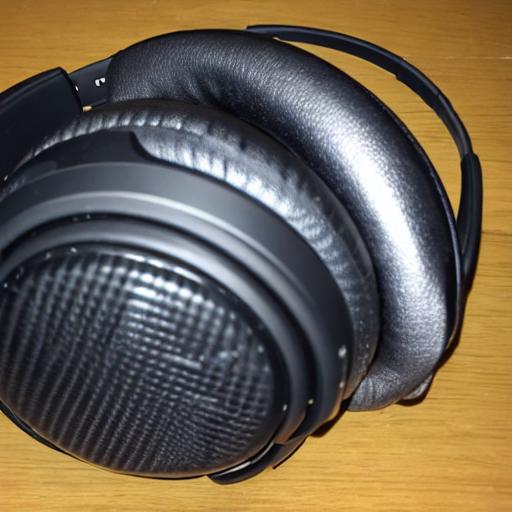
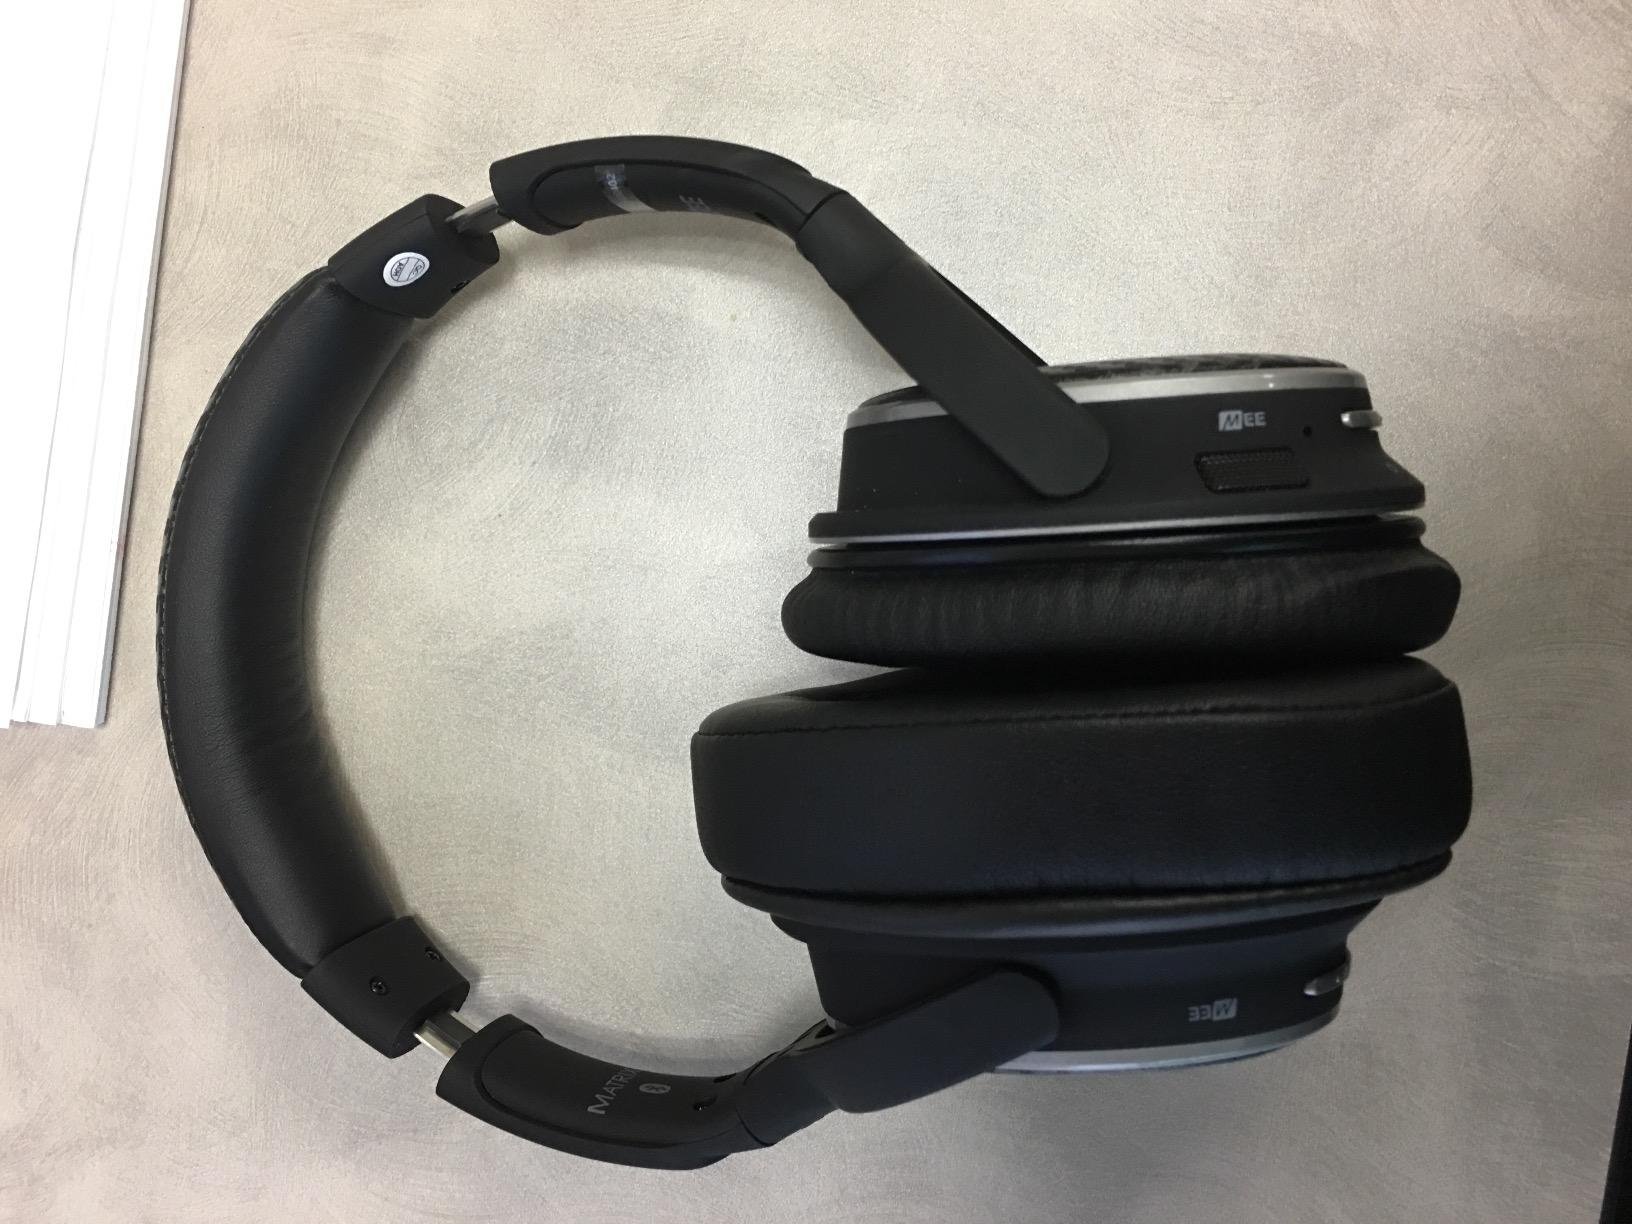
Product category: headphones
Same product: no